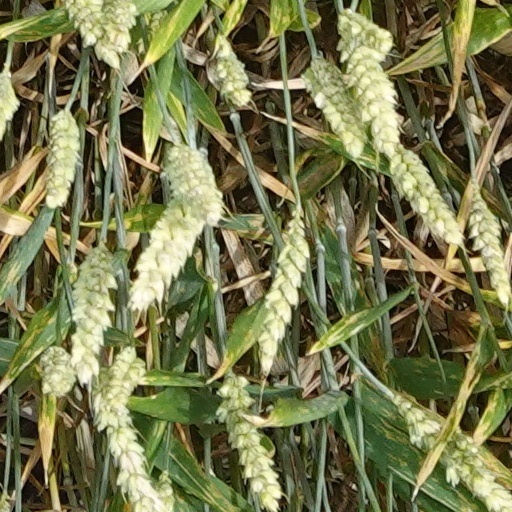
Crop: wheat